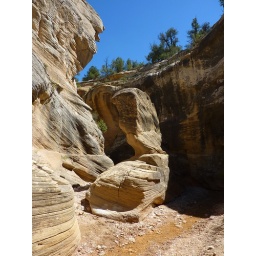
Awesome freestanding rock in the middle of the canyon